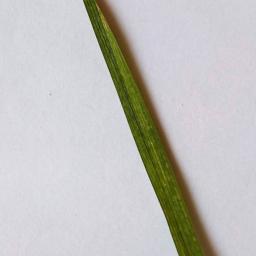
Label: Rice___Healthy